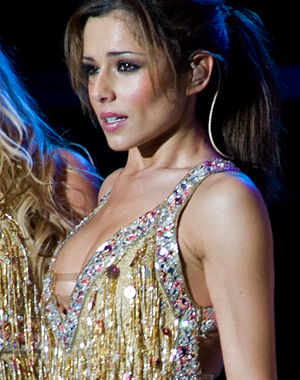
Cheryl Cole
Cheryl Cole
Cheryl Cole er en engelsk sangerinde der er mest kendt som medlem af pigegruppen Girls Aloud, som tilbage i 2002 blev sammensat i det engelske realityshow Popstars: The Rivals.